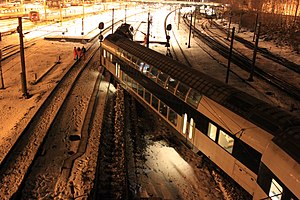
Østerport Station / Afsporing den 2. januar 2011
Personvogn på tværs af spor 3 og 4
Afsporing af kystbanetog nord for Østerport station. Set fra Langeliniebroen mod syd.
Østerport Station er en jernbanestation, der ligger ved Oslo Plads på Østerbro i København. Det er en travl station med ca. 20.000 daglige passagerer. Den betjenes både af øresundstog på Kystbanen og af de fleste S-togslinjer. Desuden fungerer den som endestation for en del regionaltog og InterCitytog til København vestfra.